Klaus Merz

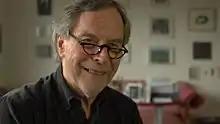
Klaus Merz

Klaus Merz, (born 3 October 1945 in Aarau, canton Aargau) is a Swiss writer, who writes in German.